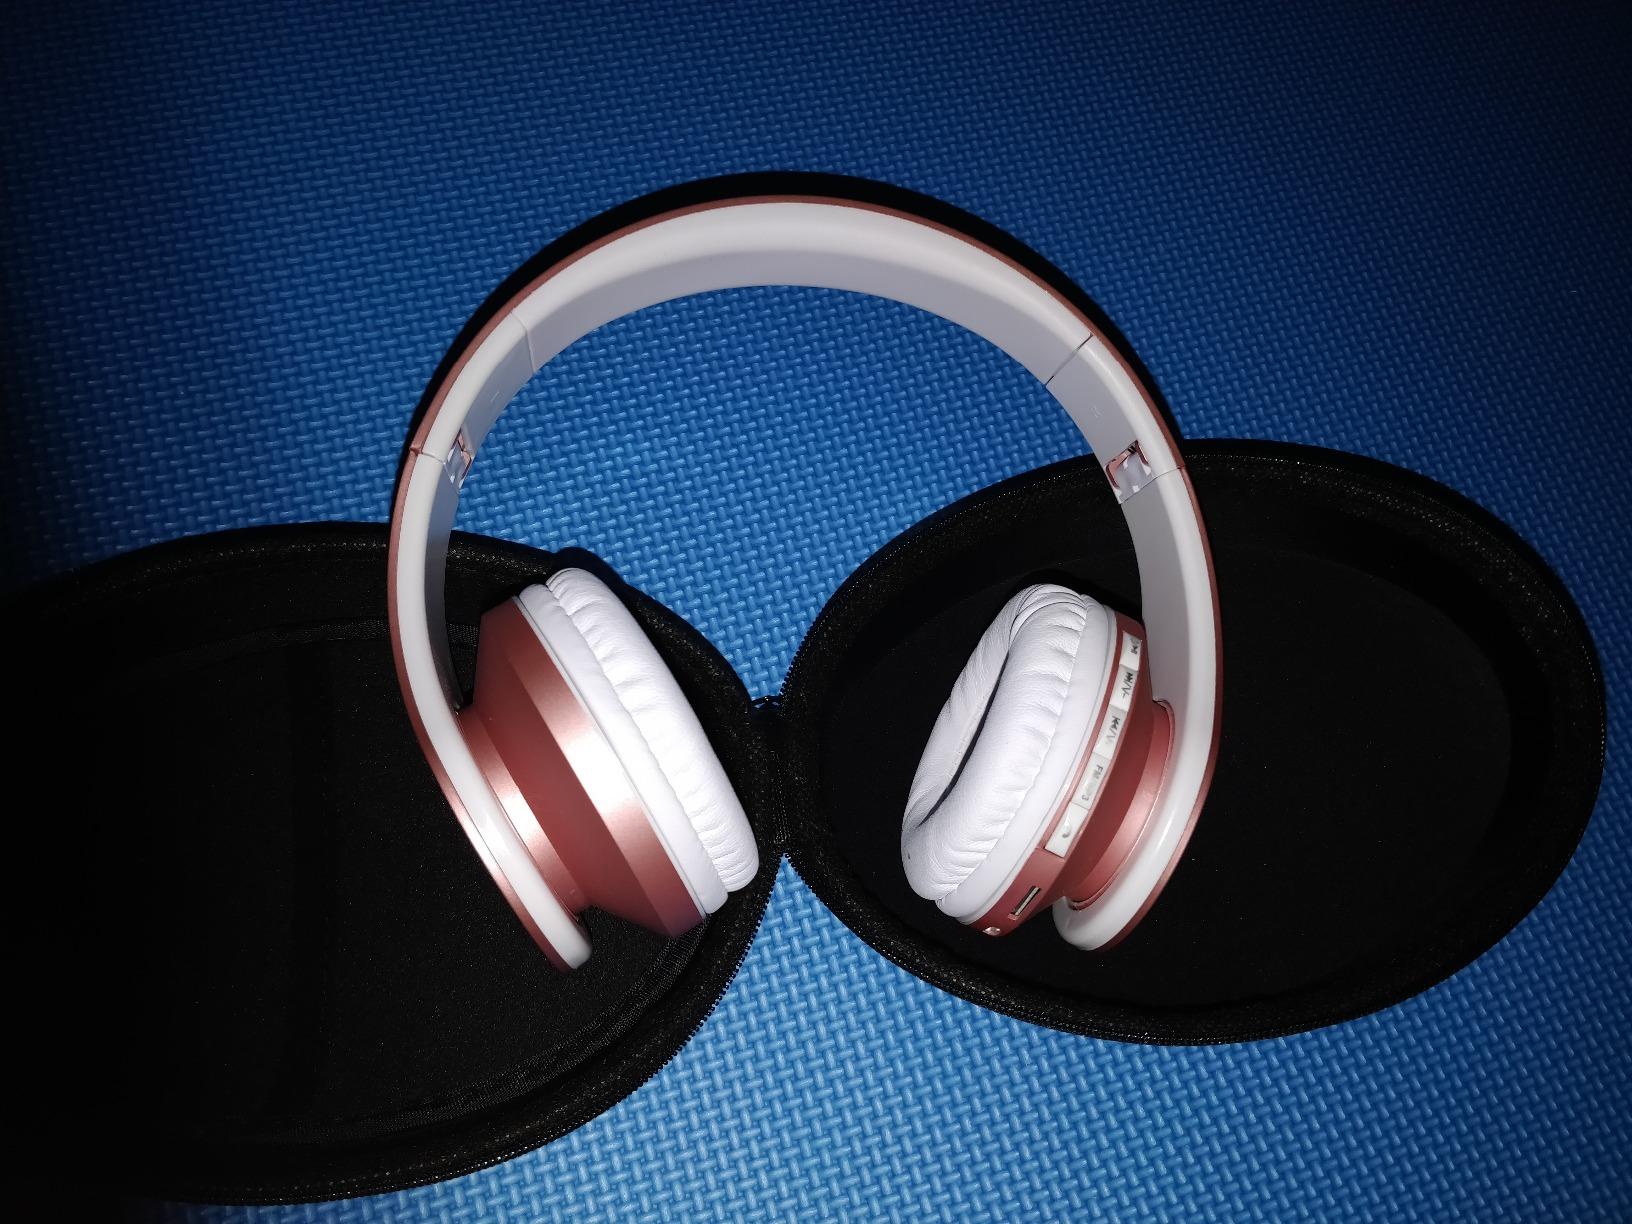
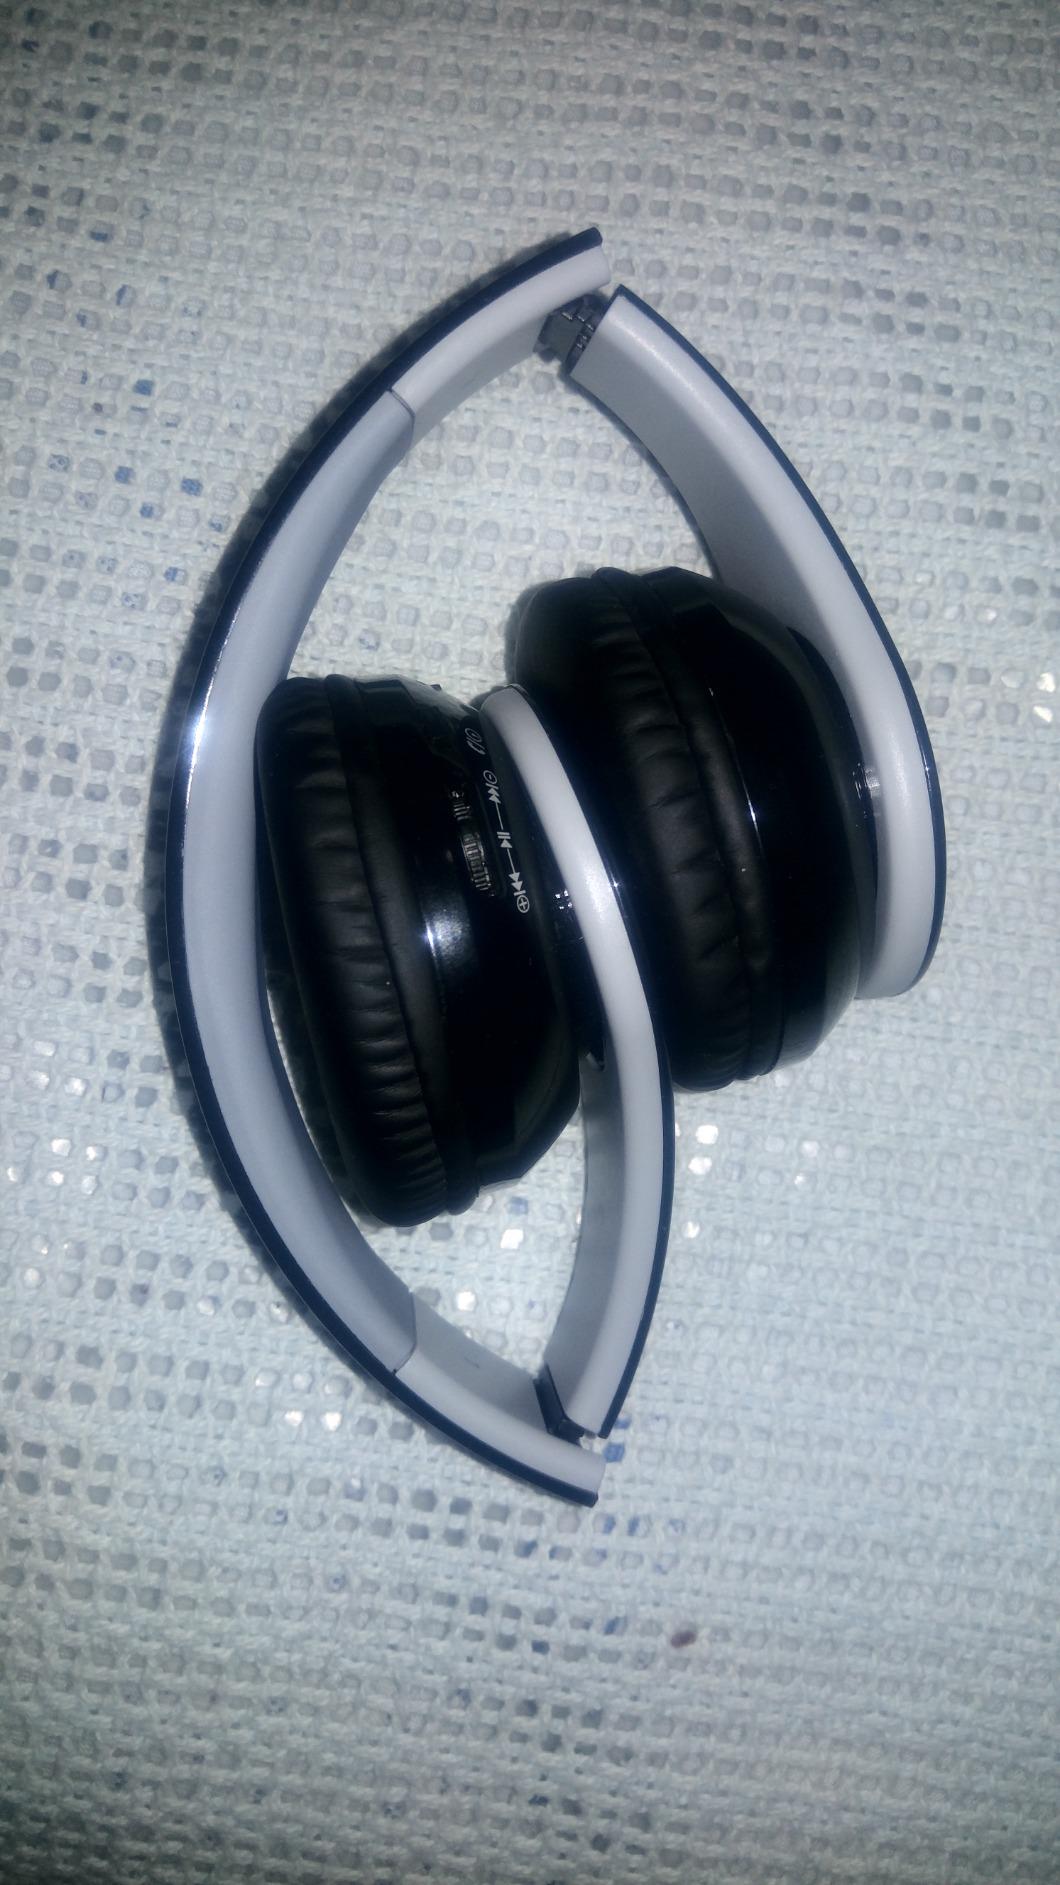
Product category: headphones
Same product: no